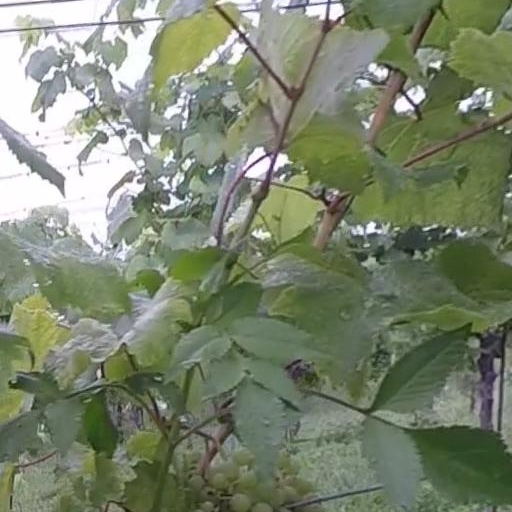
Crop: grape